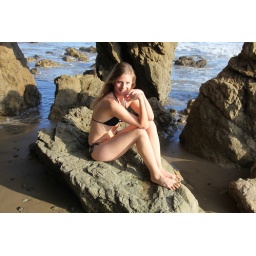
Photoshoot of a pretty model with long blonde hair and blue eyes in a black bikini.